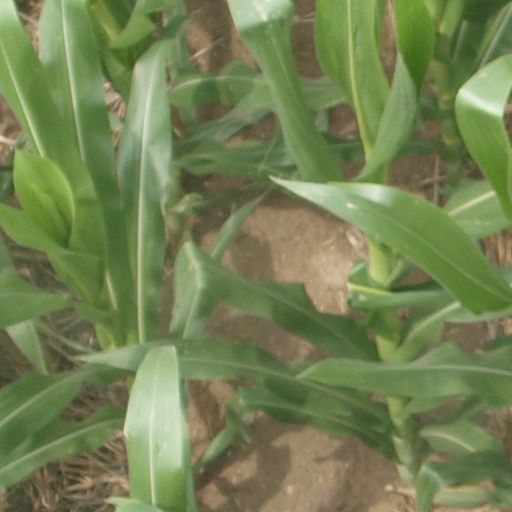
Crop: maize; corn